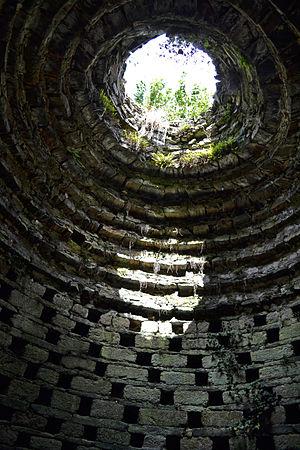
Pigeonnier du château de Lesquiffiou du XVIe siècle à Pleyber-Christ (Finistère). This building is indexed in the Base Mérimée, a database of architectural heritage maintained by the French Ministry of Culture,